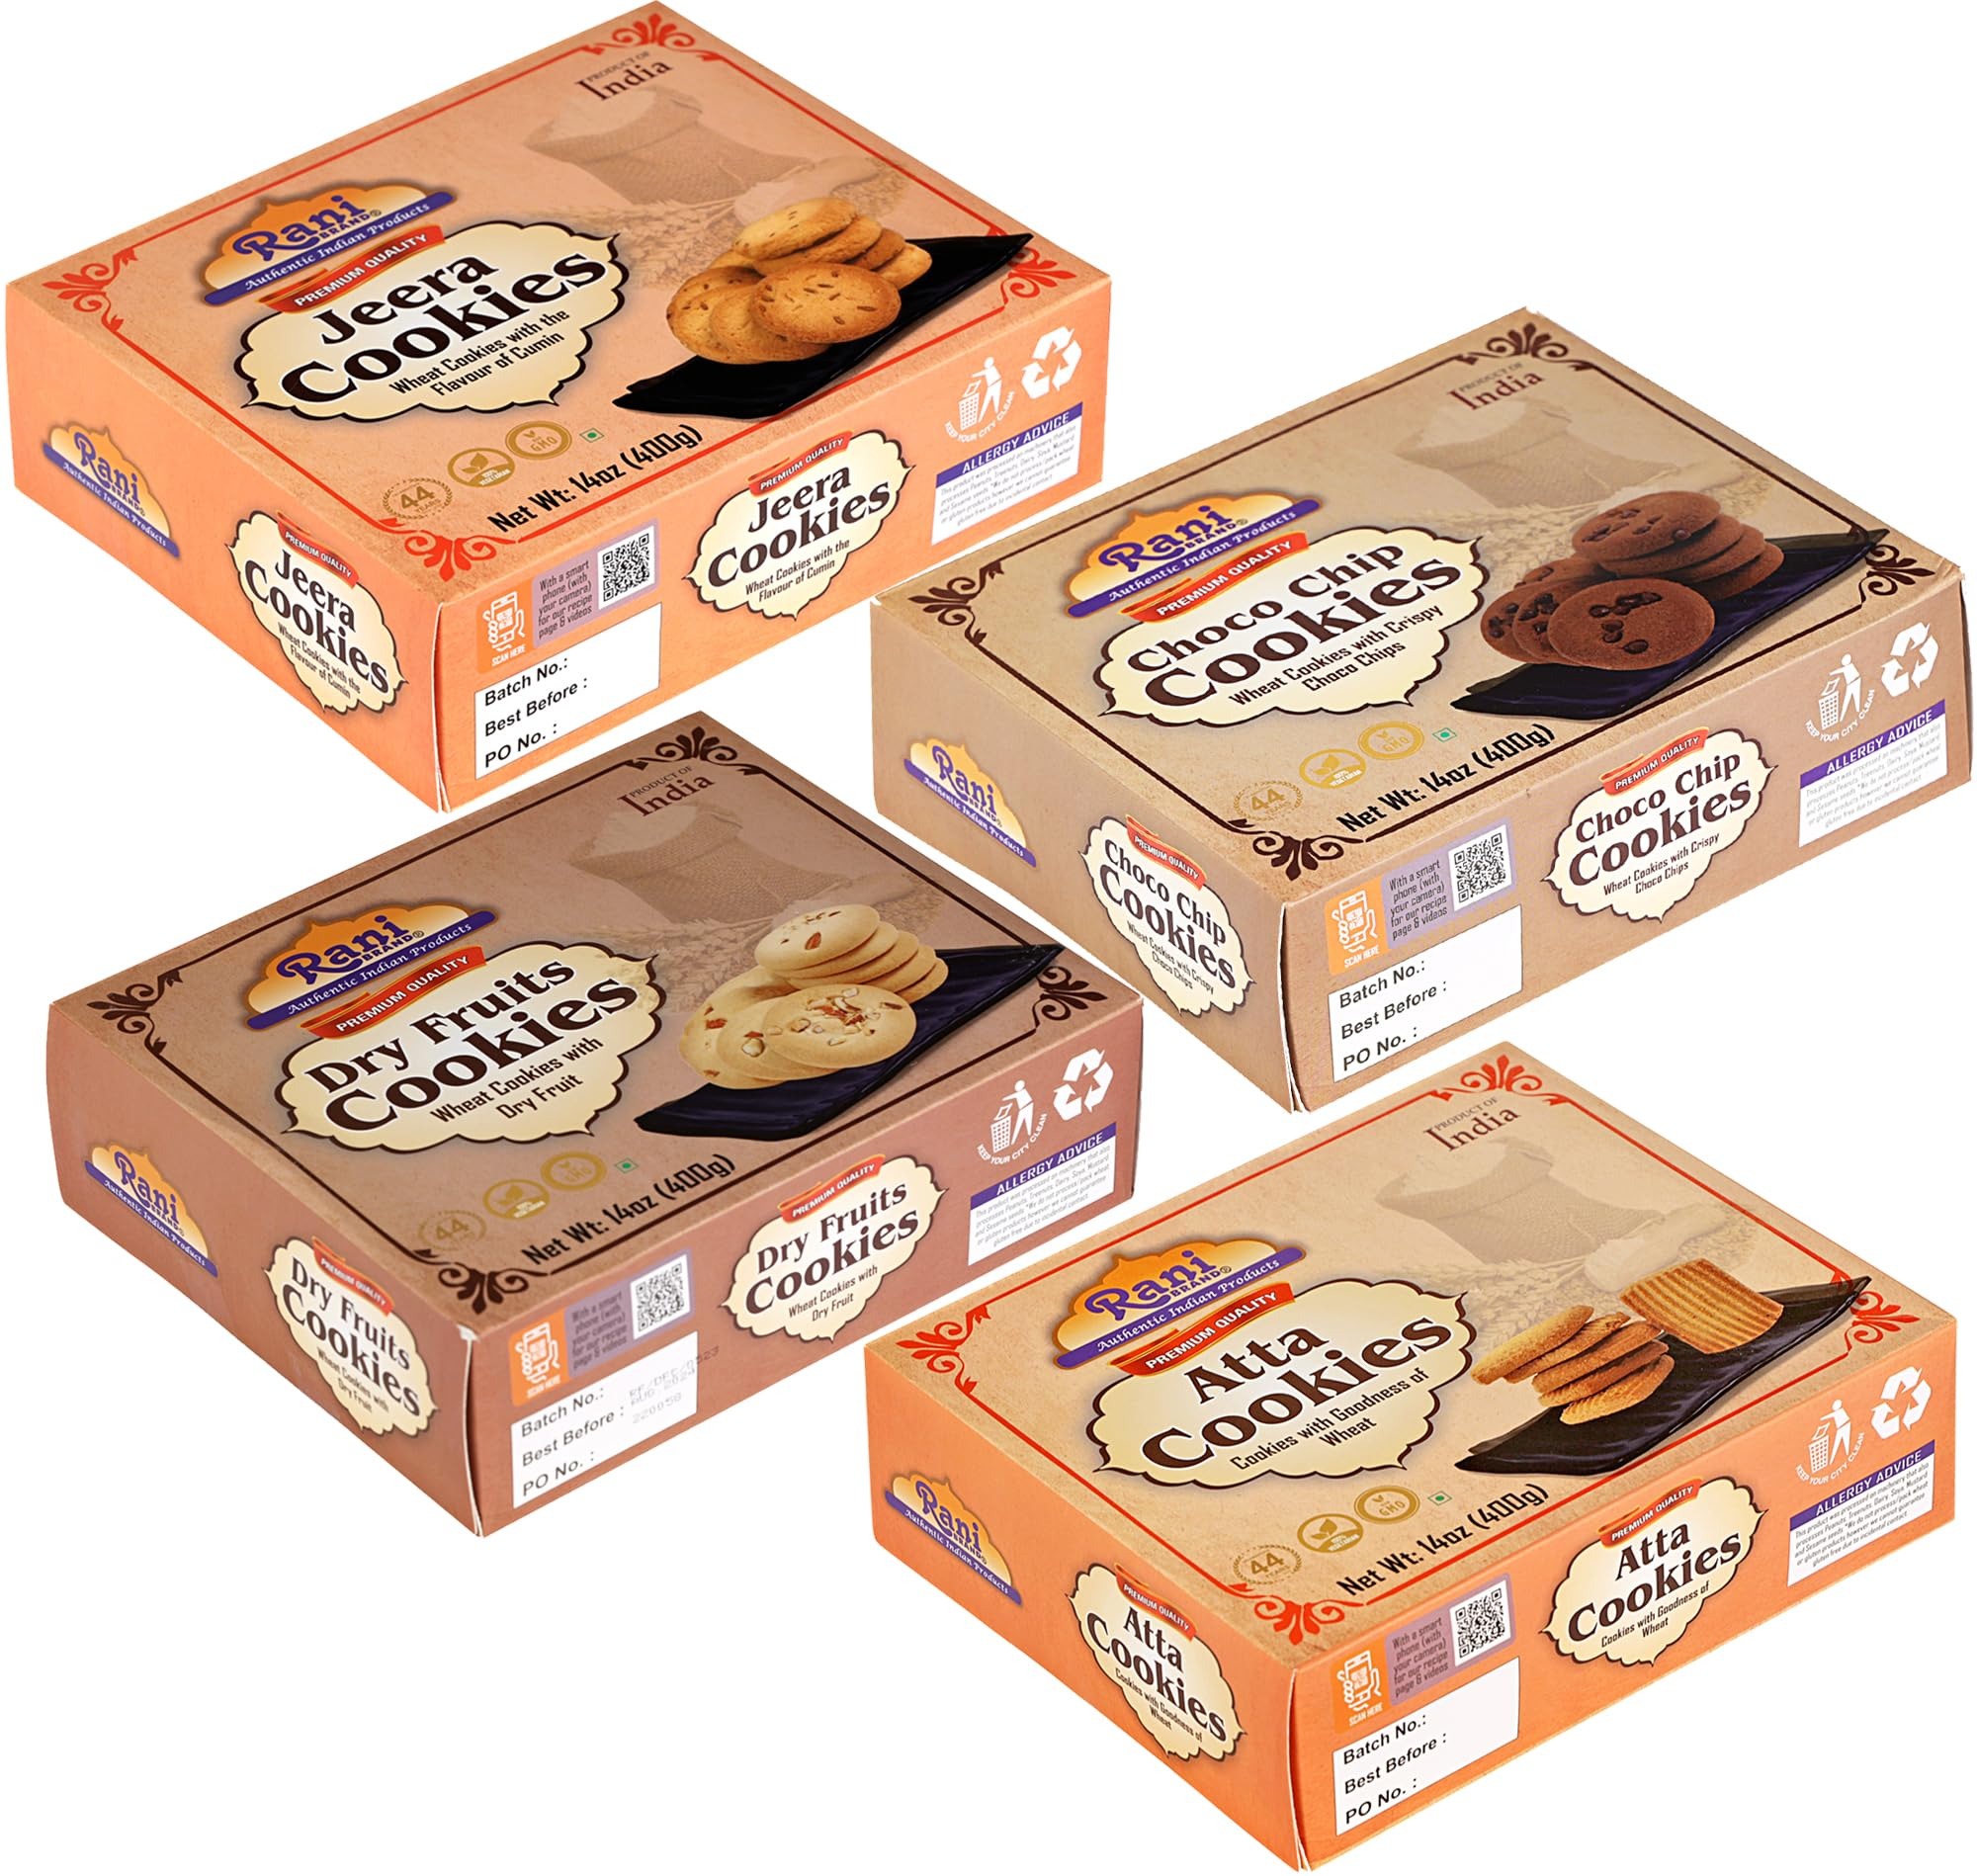
Item Name: Rani Cookies Variety Pack of 4 (Jeera, Choco Chip, Dry Fruits, Atta) 14oz (400g) each, Premium Quality Indian Cookies ~ Vegan | Non-GMO | Indian Origin
Bullet Point 1: You'll LOVE our Cookie Variety Pack of our by Rani Brand--Here's Why:
Bullet Point 2: 🍪100% Natural, No preservatives, Non-GMO, PREMIUM Gourmet Food Grade Cookies.
Bullet Point 3: 🍪4-Pack Variety! A combination of premium cookies - Jeera, Choco Chip, Dry Fruits, Atta. Enjoy our Rani Cookies during your tea or coffee time! Whether you're enjoying a quiet moment alone or sharing a chat with friends, cookies and tea or coffee can make the experience even more enjoyable!
Bullet Point 4: 🍪Packed in a no barrier box and carefully packaged under the most hygienic conditions according to international quality standard. Rani is a USA based company selling quality foods for over 40 years, buy with confidence!
Bullet Point 5: 🍪Net Wt. 14oz (400g) x Pack of 4, Authentic Indian Product
Product Description: Rani's line of Wheat cookies are premium savory biscuits that includes different flavor such as spices, nuts, fruits, etc as a prominent flavoring ingredient. These cookies are popular in India, often enjoyed as a snack with tea or coffee and are known for their unique combination of buttery, slightly sweet, and earthy flavors.
Value: 56.0
Unit: Ounce

Price: 24.99